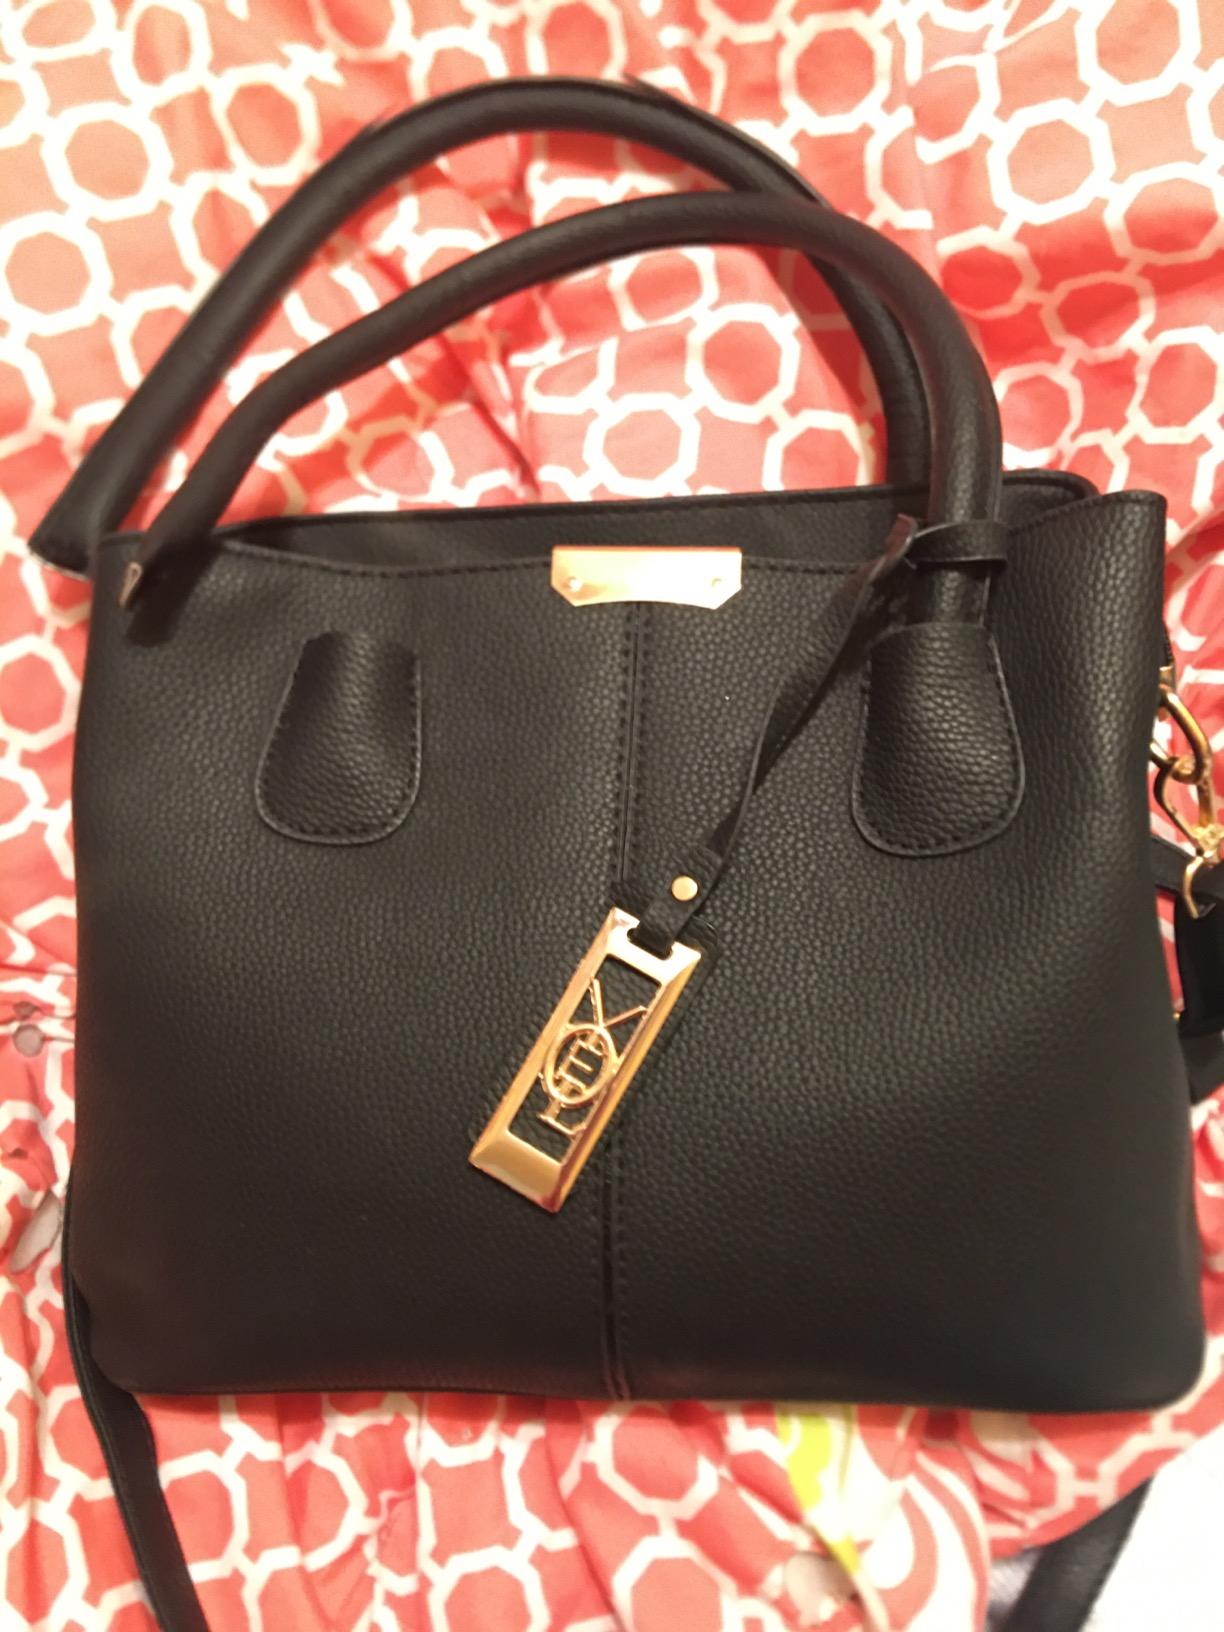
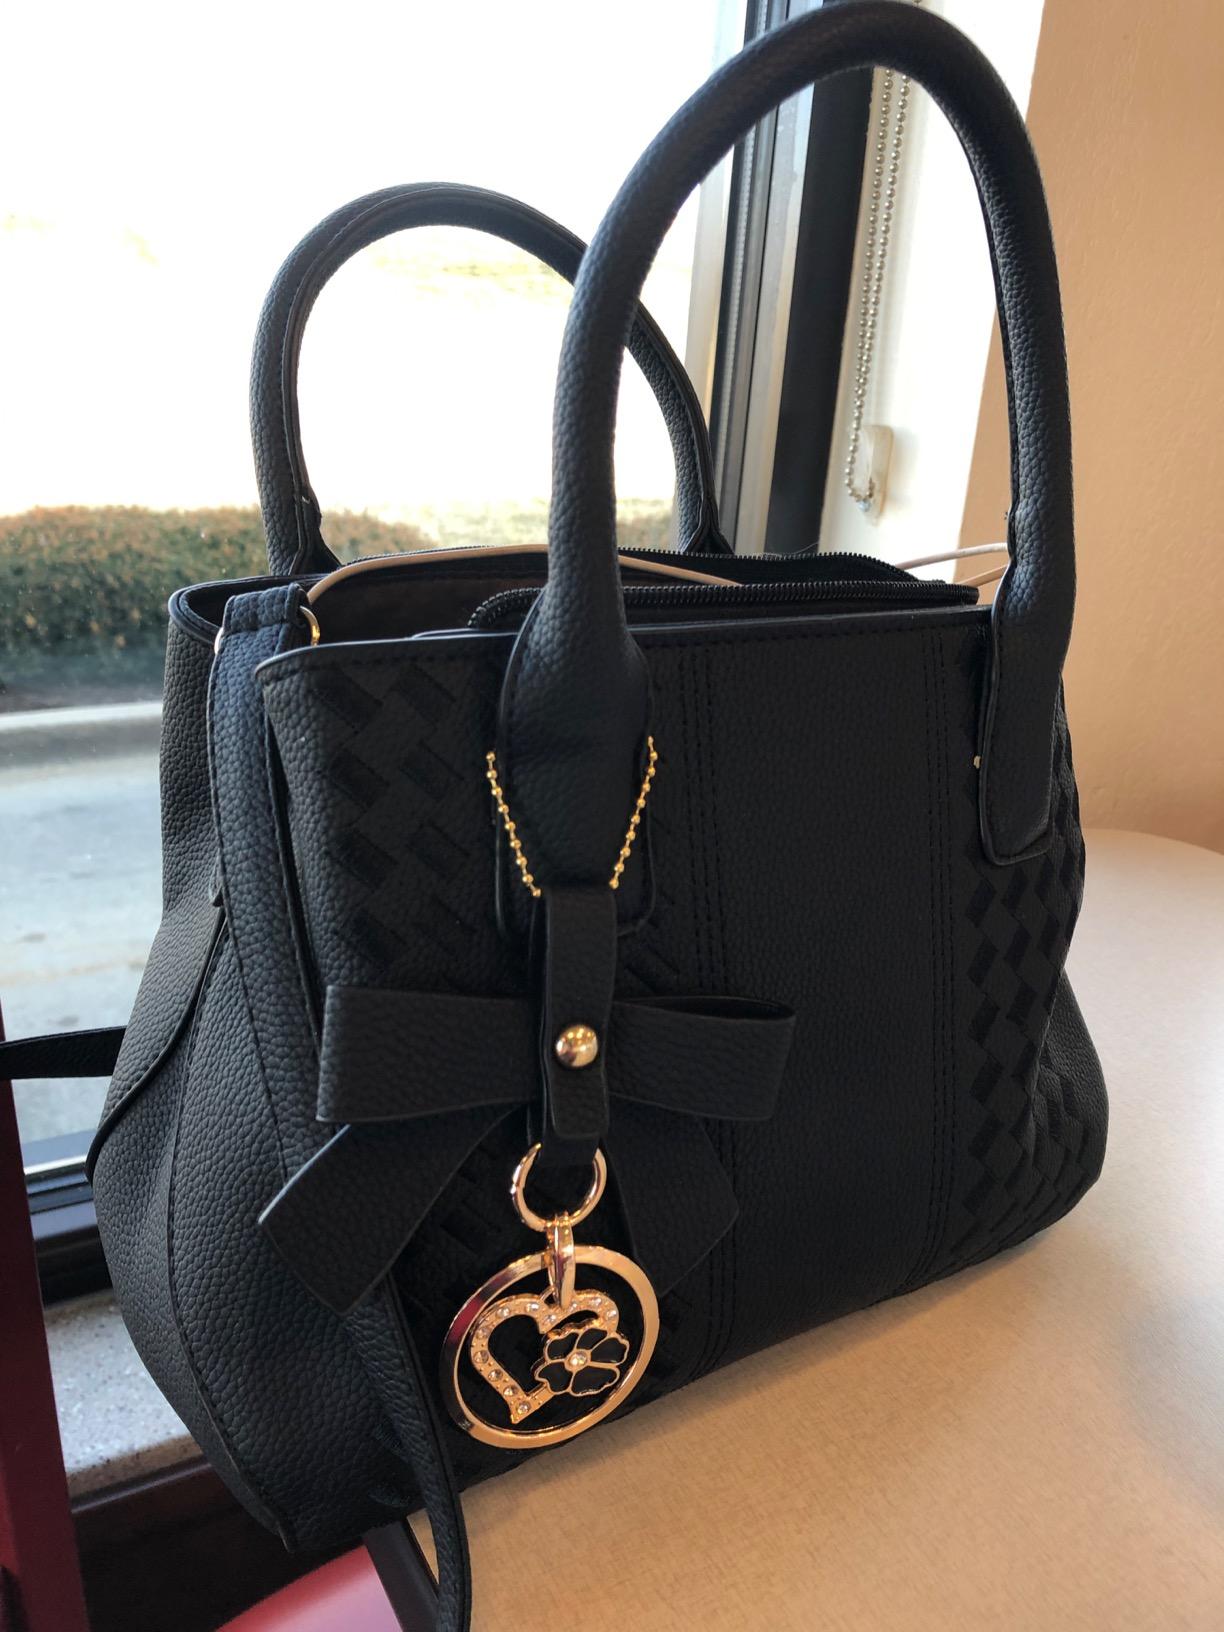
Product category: accessories_handbag
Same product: no